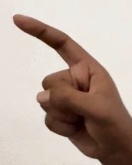
ASL sign: Z